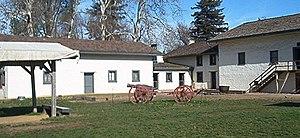
Liste complète des 135 National Historic Landmarks de Californie.